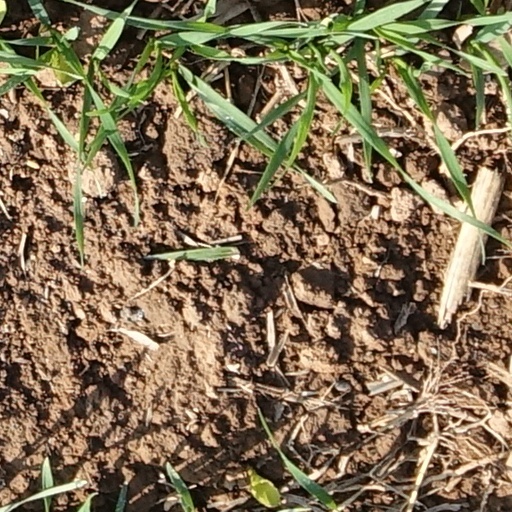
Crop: wheat